Niels Geusebroek

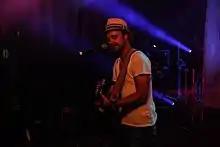
Niels Geusebroek during the Gouden Pijl in 2013

In 1996, he formed the Dutch pop group Silkstone becoming the vocalist of the band in partnership with guitar player Frans van Essen. There were many changes in line-up with various members that included earlier on Daniel van Luipen (bass), Paul van Twisk (keyboards), Boxie van Gerrisheim and Jeroen Vrolijk (drums). At later stages, the band was composed of Geusbroek and van Essen, in addition to the new line-up of Niels Bik (drums), Dave Besse (bass) and Marco Kuypers (keyboards). After initial success, the band signed with BMG releasing two albums, "What's the Reason" in 2003 and "Here in Your World" in 2008. Various hit singles by Silkstone included "Ready", "Rain Has Come" and "Blue X-mas" all in 2002, "What's the Reason" and "Lost" in 2003 and "Here in Your World" in 2008. He have also done a cover version of the British pop band Right Said Fred's song Don't Talk Just Kiss in 2013 in the Netherlands talkshow De Frank en Vrijdag Show. Silkstone also toured to US and Russia. The band broke up in 2009 after more than 13 years.